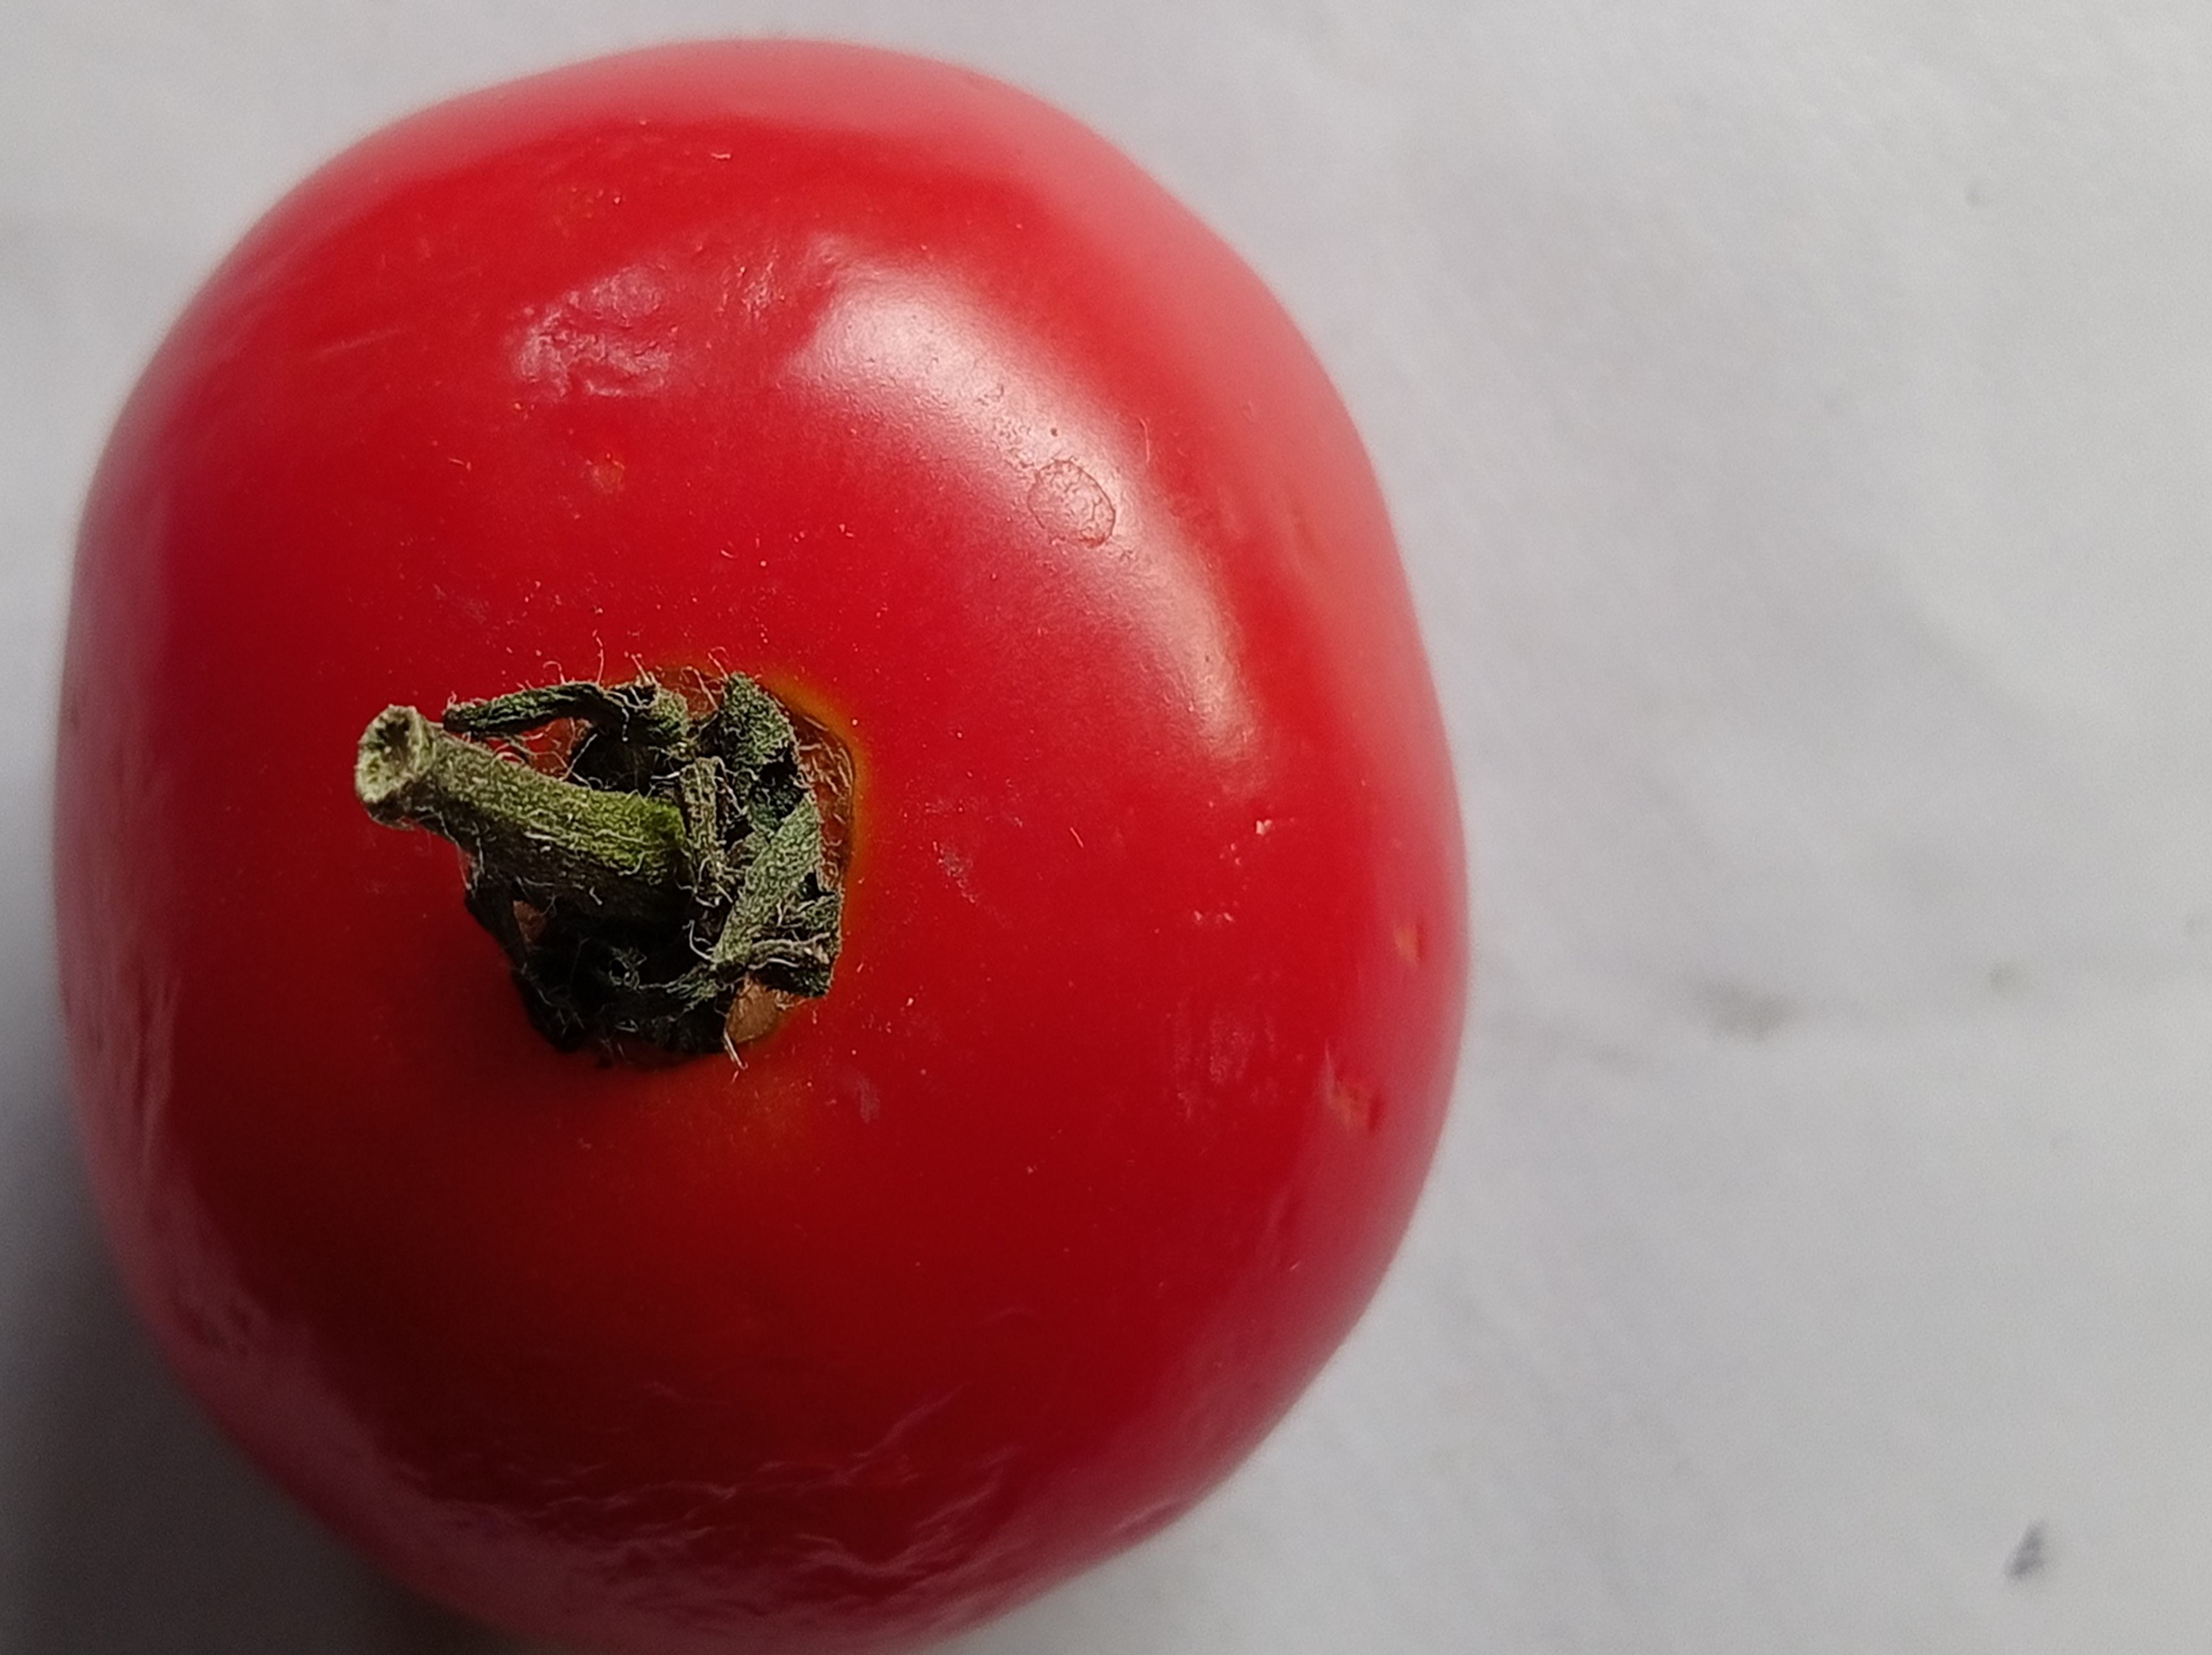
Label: Fresh